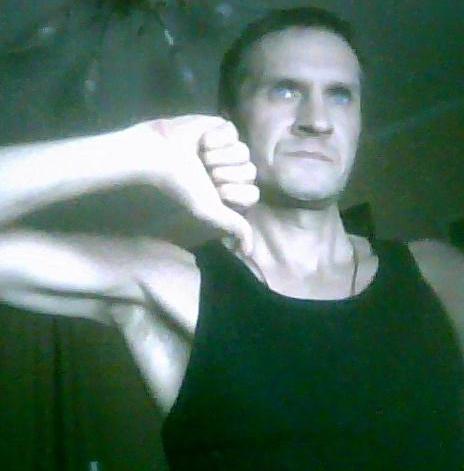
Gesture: dislike